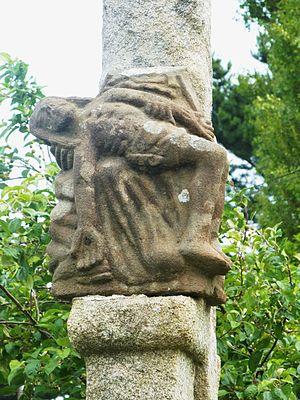
Kersaint-Plabennec
Kersaint-Plabennec [kɛʁsɛ̃ plabɛnɛk] est une commune du département du Finistère, dans la région Bretagne, en France.